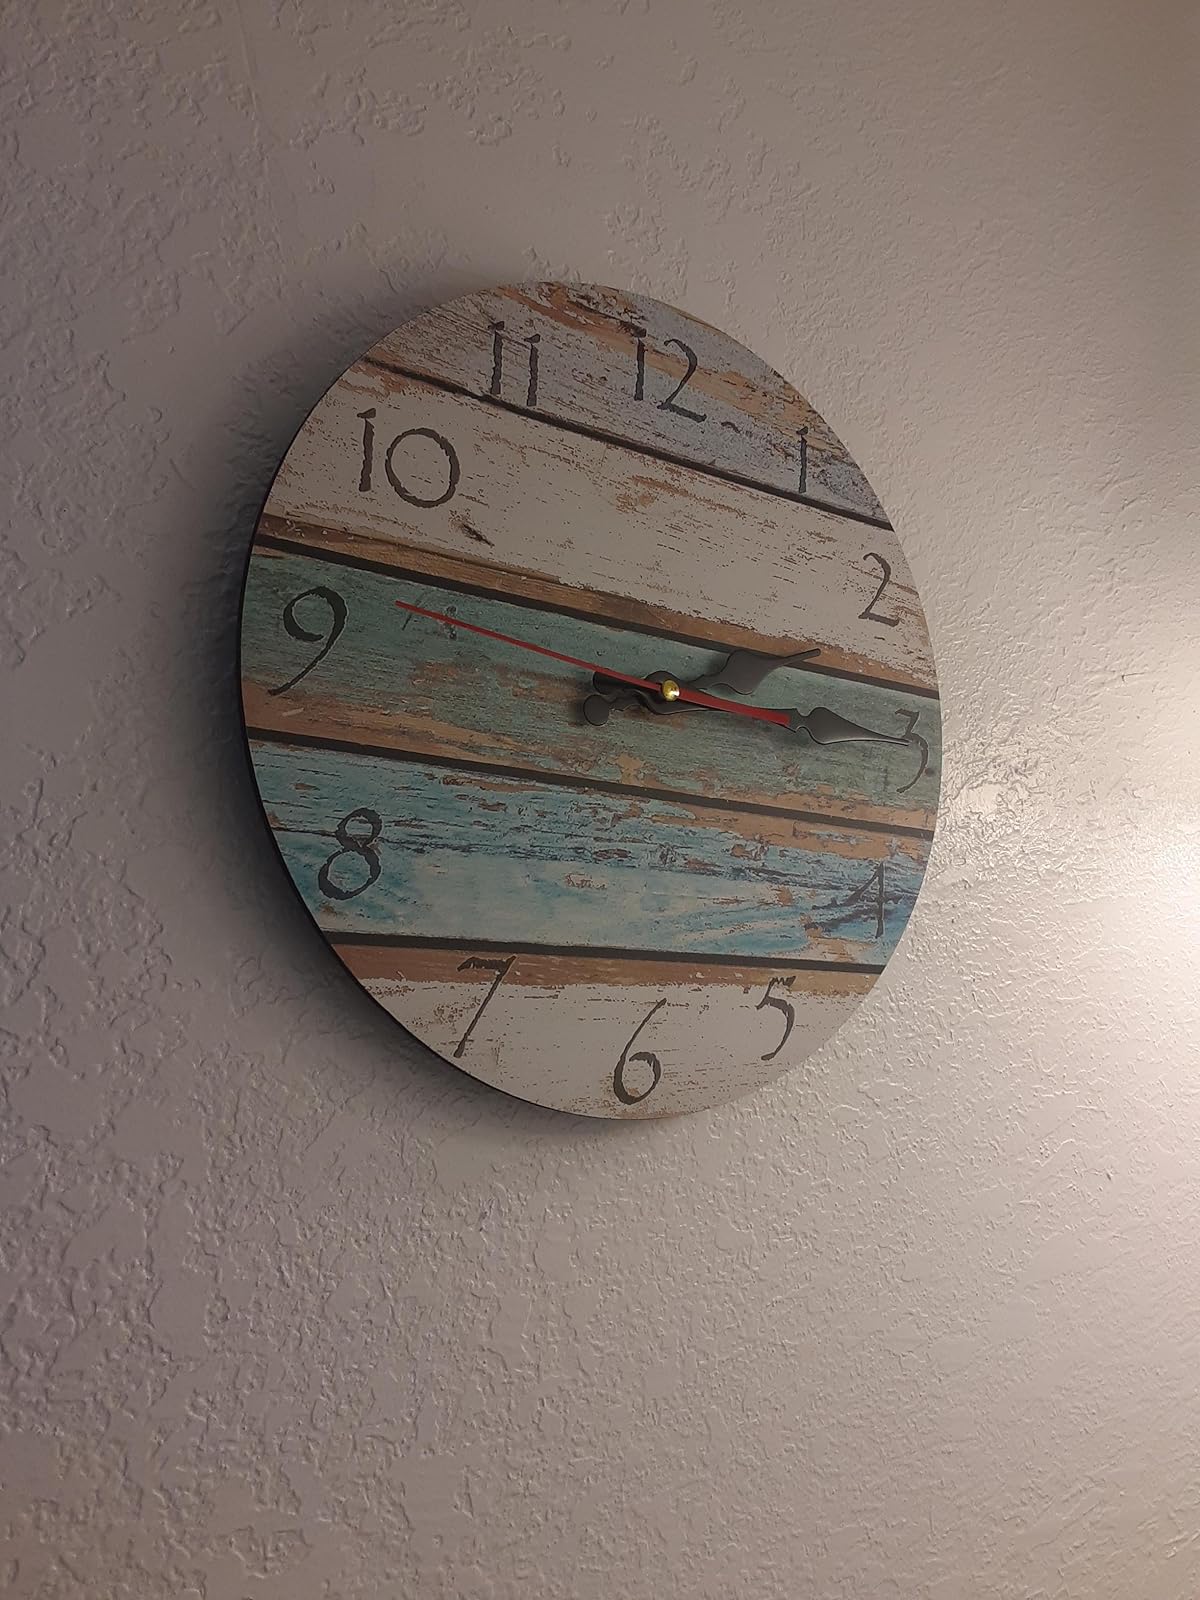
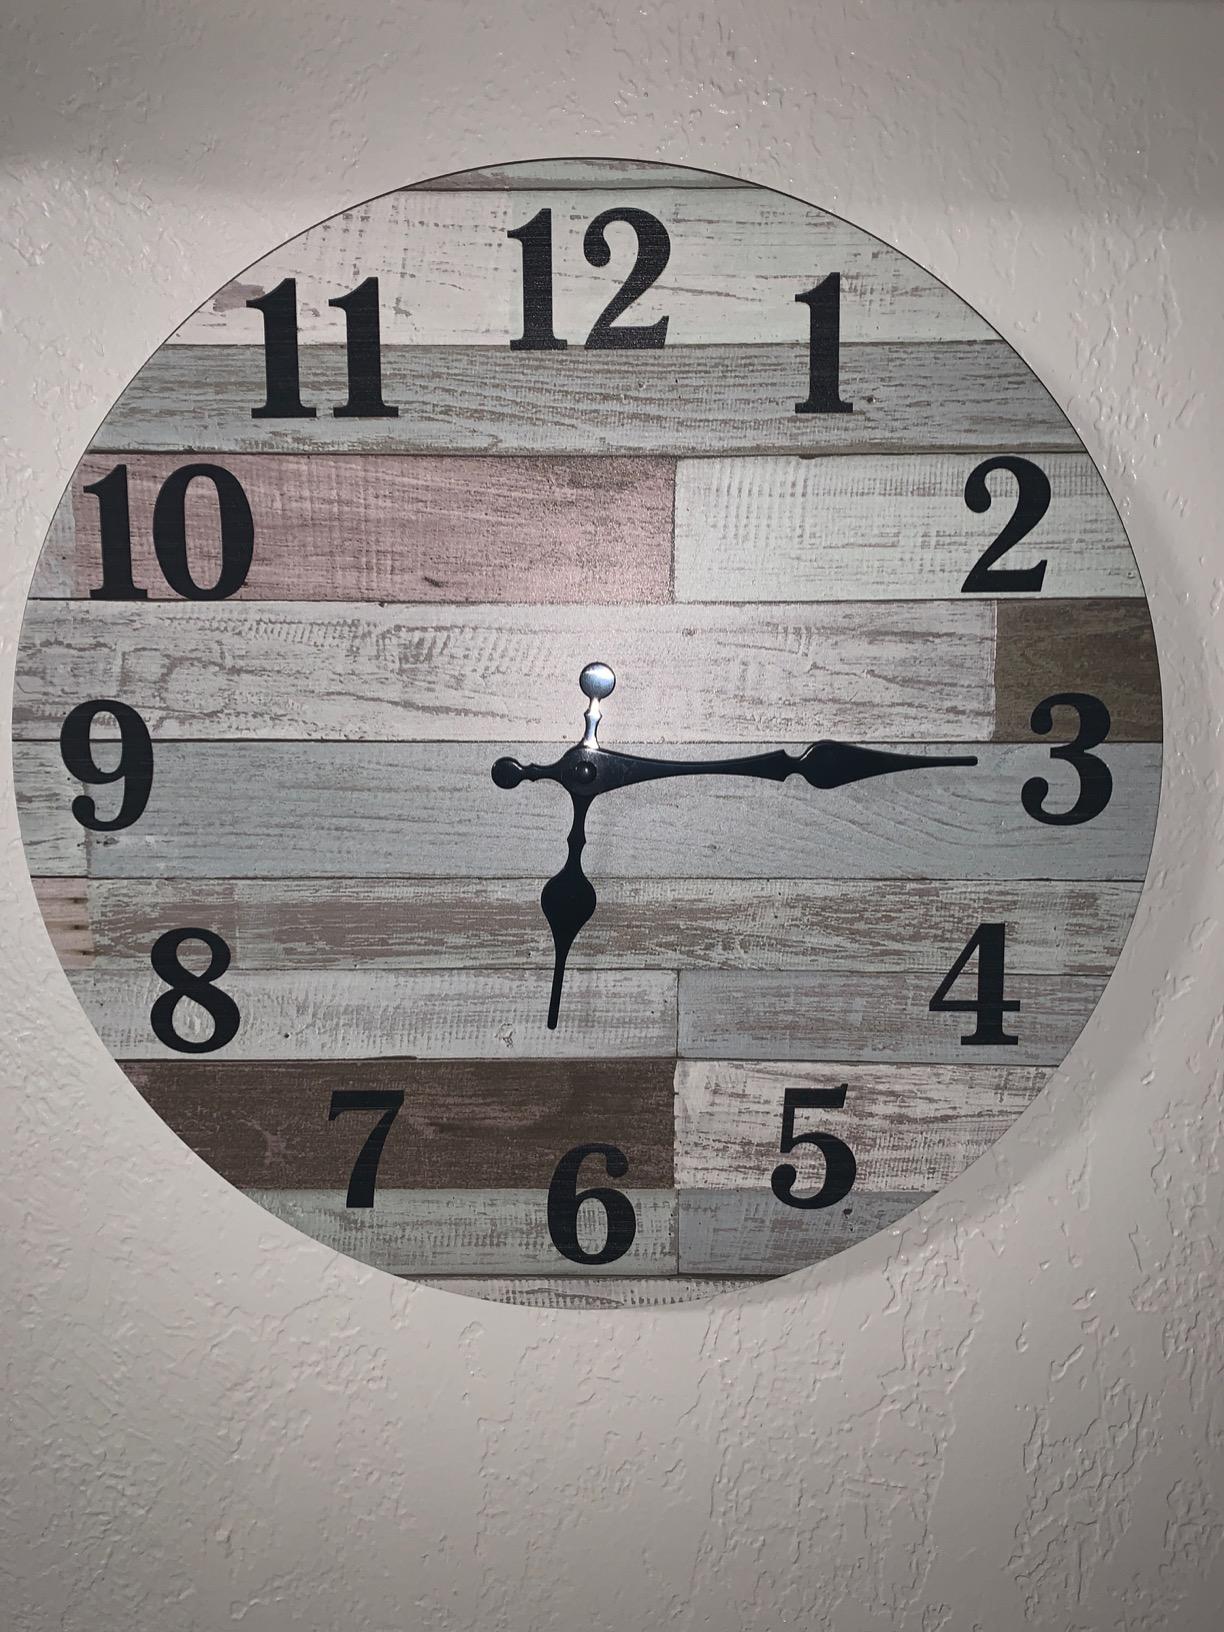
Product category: clock
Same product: no